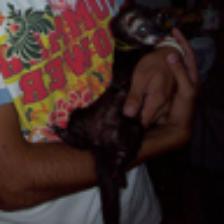
Label: NonHuman